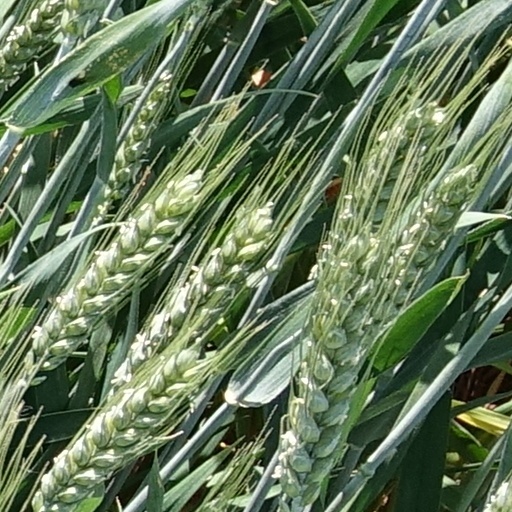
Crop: wheat